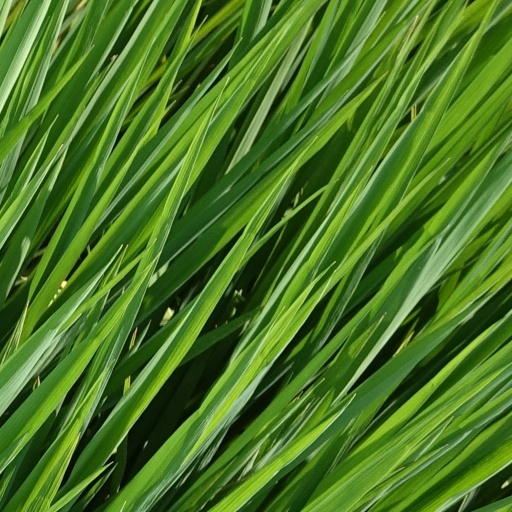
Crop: rice